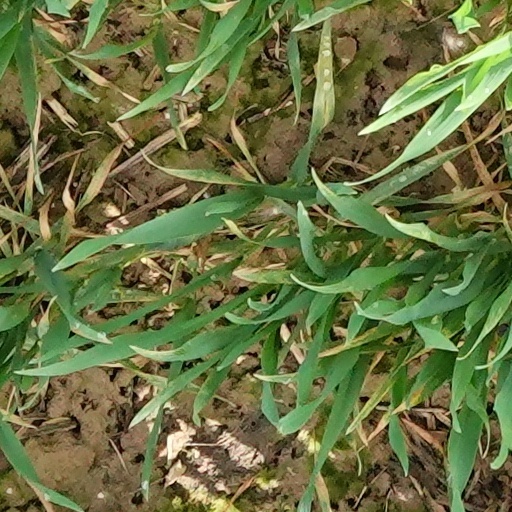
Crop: wheat